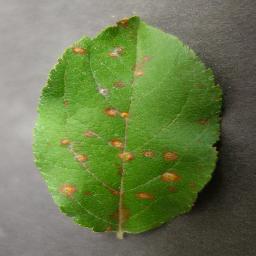
Label: Apple___Cedar_apple_rust